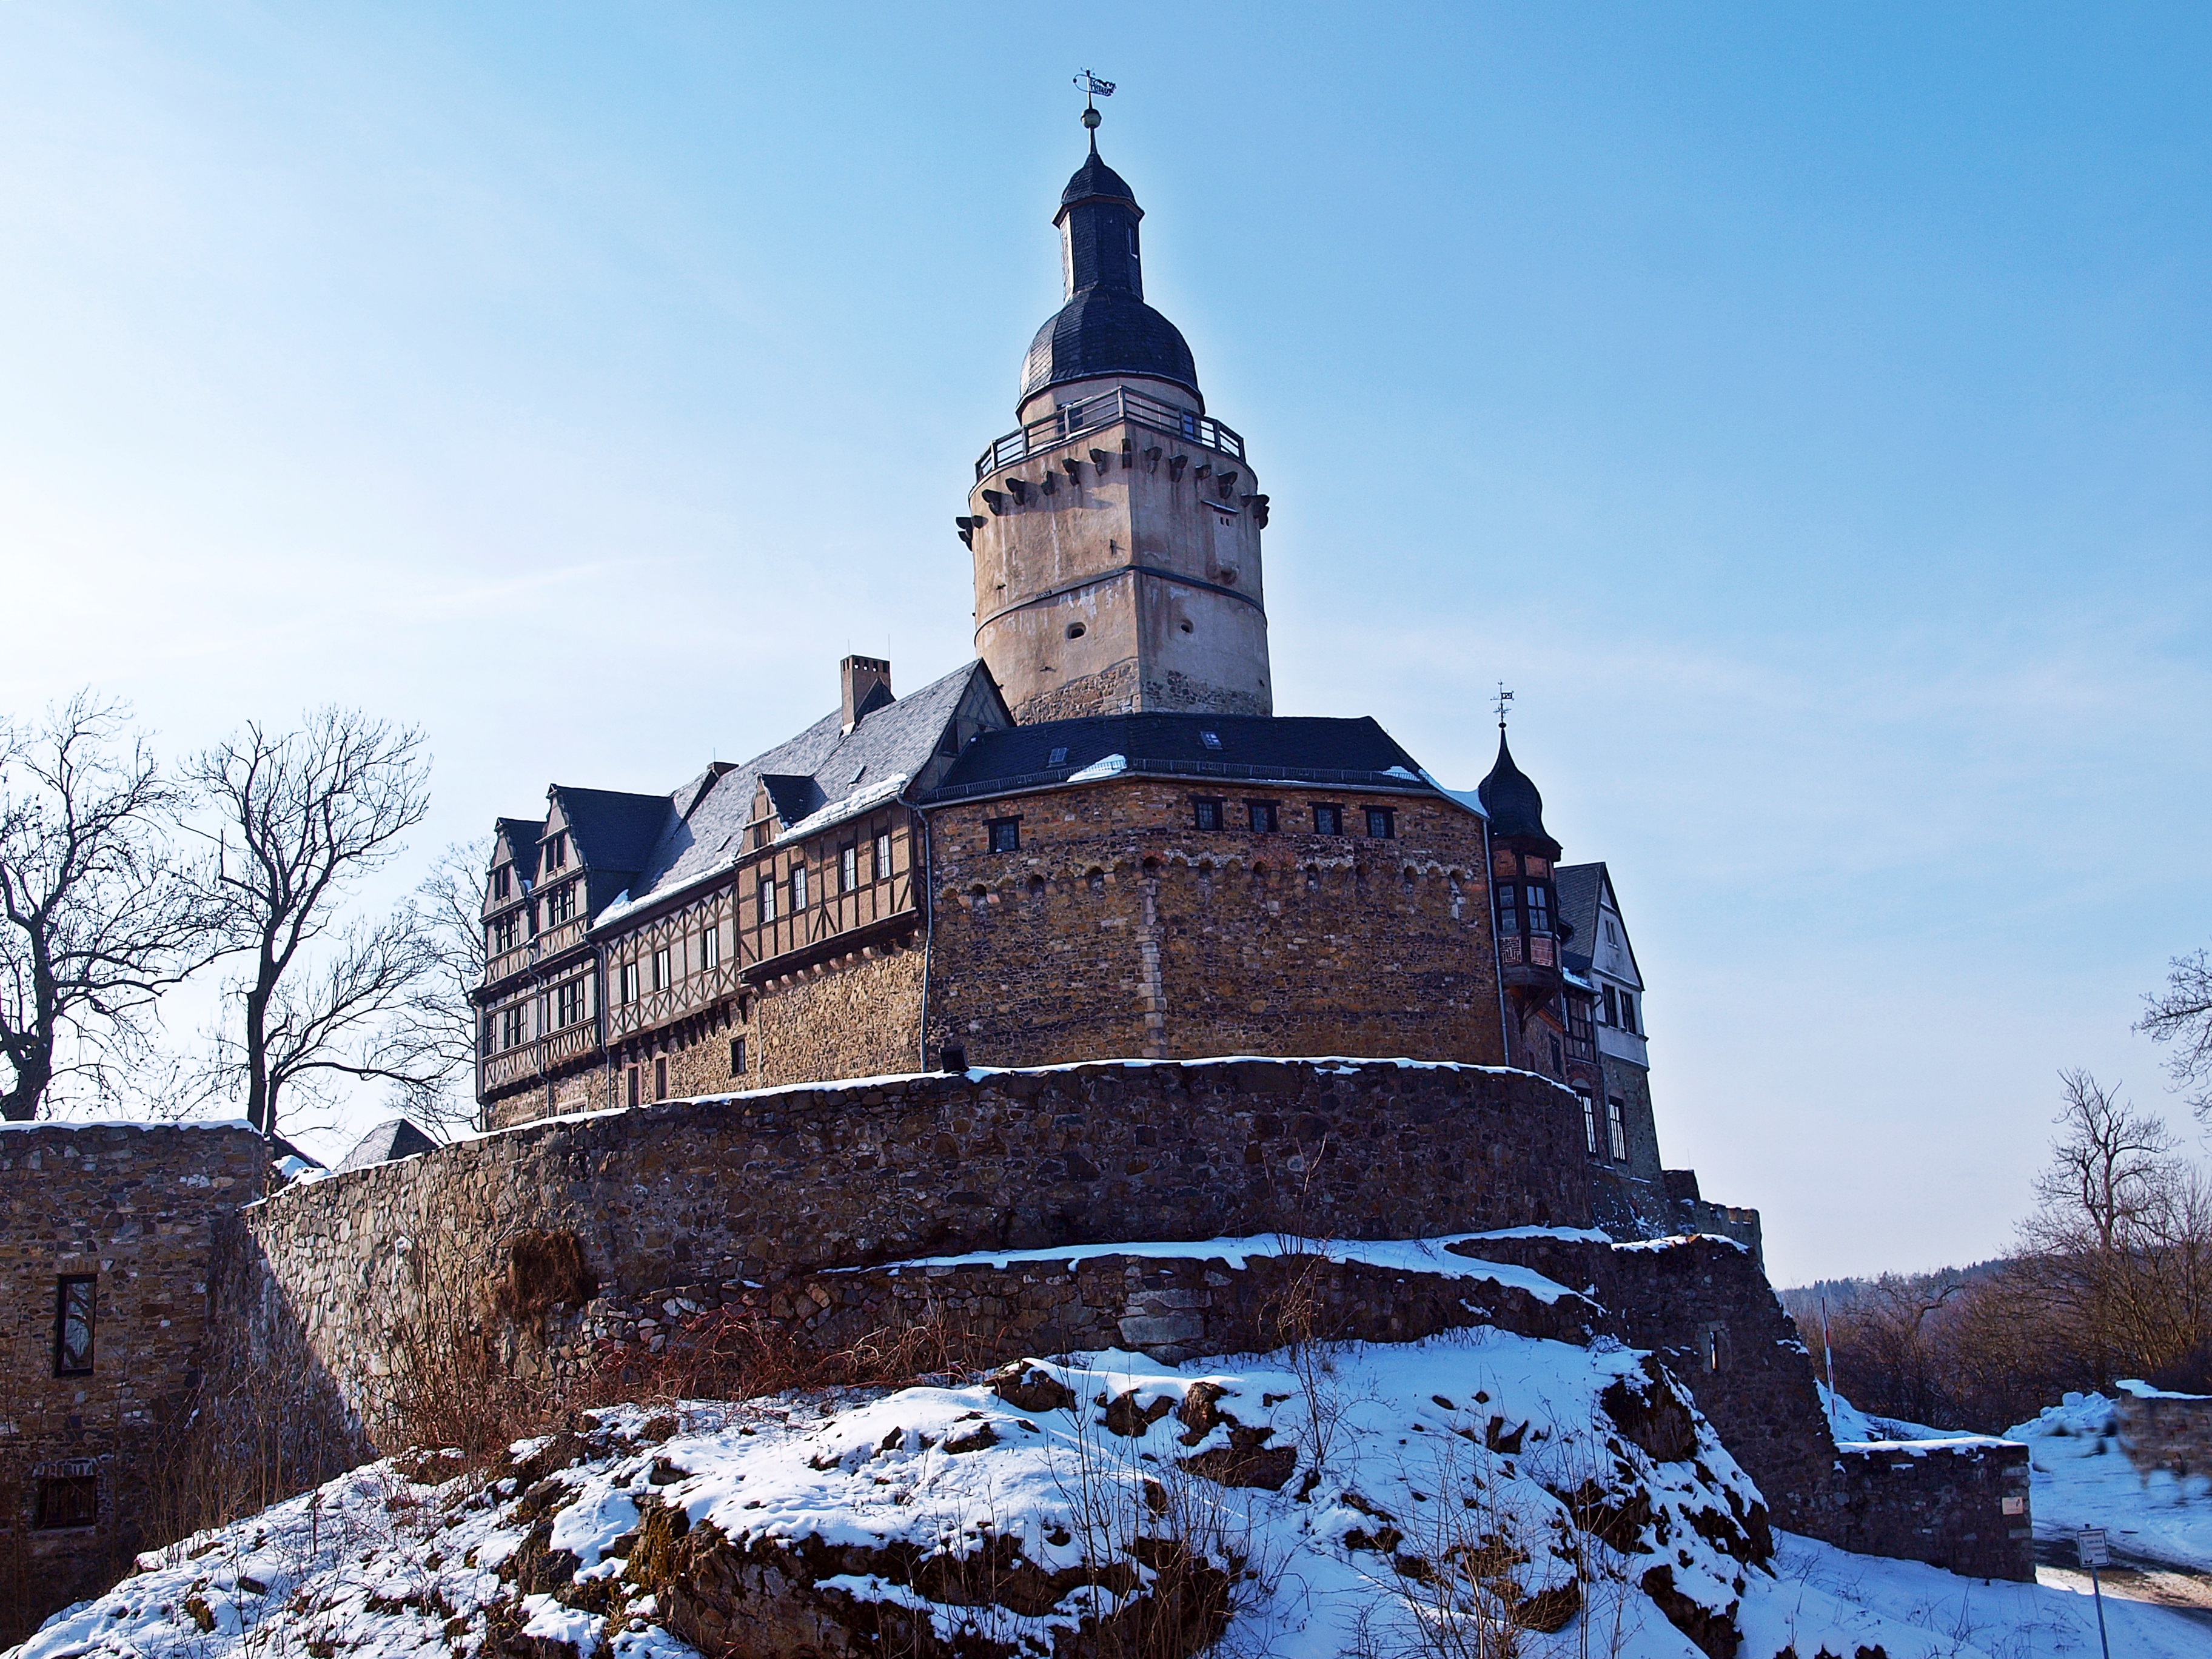
nature, snow, winter, building, chateau, home, live, tower, castle, season, monastery